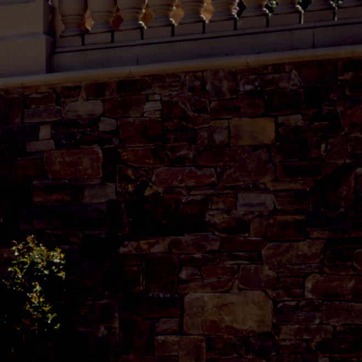
Material: brick